Sexiled

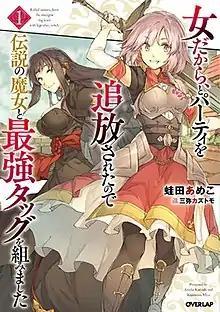
First light novel volume cover

, is a Japanese yuri light novel series, written by Kaeruda Ameko and illustrated by Miya Kazutomo. It was serialized online between August 2018 and April 2019 on the user-generated novel publishing website Shōsetsuka ni Narō. It was acquired by Overlap, who published both volumes of the light novel in 2019 under their Overlap Novels imprint. It is licensed in North America by J-Novel Club. A manga adaptation by Seto Ririura was serialized on Shogakukan's "Sunday Webry" manga website from April 2021 to July 2024.